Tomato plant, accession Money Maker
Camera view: vertical (180 deg); turntable rotation: 90 degrees
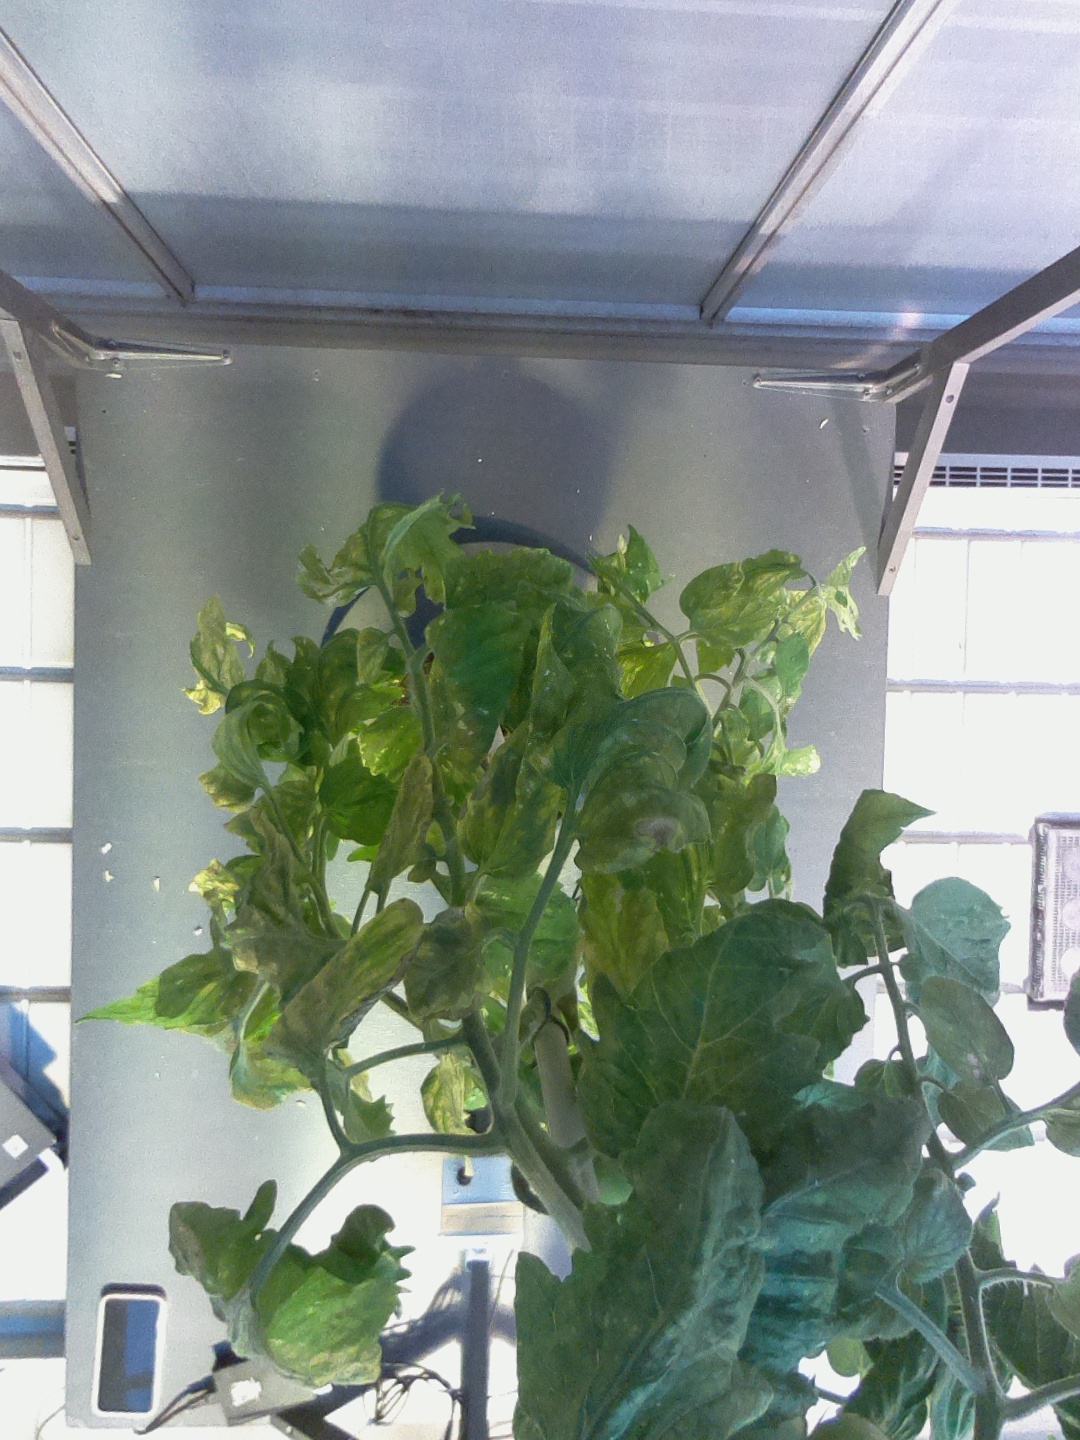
BBCH growth stage 77: 70%-80% of final fruit size